DMS-100

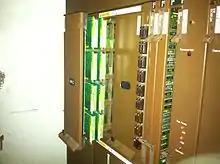
Northern Telecom DMS-100 Line Card Drawer showing line cards.

NT6X19 line cards allow the use of older style, neon message-waiting lamps, this feature also requires an additional card per drawer that supplies the voltage. Type NT6X21 cards serve P-sets (Meridian Business Sets), a special analogue telephone with a proprietary Nortel data link operating at 8 kHz to provide advanced call handling services. For example, a telephone number may appear on multiple P-sets even though each such telephone has only one pair of wires, thus providing a simpler replacement for key telephone systems. An LCME, for ISDN service, which uses NTBX27 cards serve Basic Rate ISDN lines. When provided with ring generators, an LCME can also support other linecard types. LCMs are served by a Line Group Controller (LGC) and communicate over DS-30 connections to NT6X48AA interface cards on the LGC. The number of LCMs per LGC depends on traffic: 3-4 LCM per LGC but as few as two where traffic is heavy.